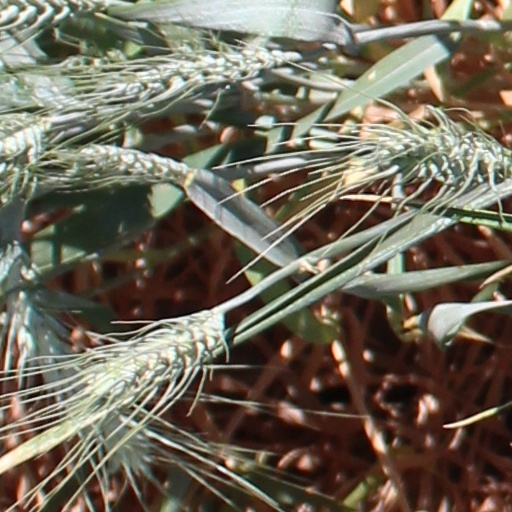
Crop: wheat